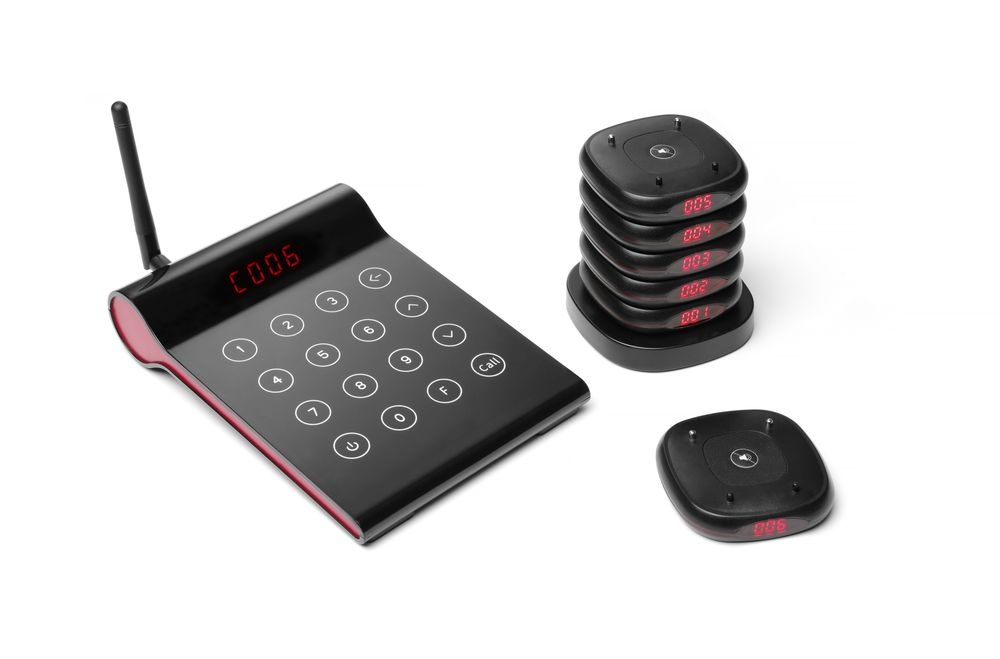
Sistema di chiamata del ristorante, HENDI, 210x130x(H)40mm
Brand: HENDI
Category: Electronics > Communications > Pagers